Taitung line

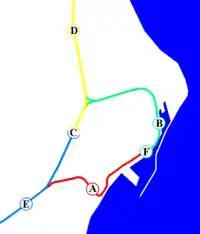
Outline map near Hualien, Stations: A: Hualien (former), B: Hualien Port, C: Hualien, D: Beipu, E: Ji'an, F: MeilunLines:Yellow: North-Link LineBlue:Hualien–Taitung LineGreen: Hualien Port LineRed: Hualien Port Line (former)

The north segment from Karenkō (now Hualien City) to Poshiko (then Tamazato, now Yuli) was built in 1909 and completed in 1917. The south segment from Hinan (then Taitō, now Taitung City) to Rirō (now Guanshan) was opened in 1919 by the Taitō Development Company.